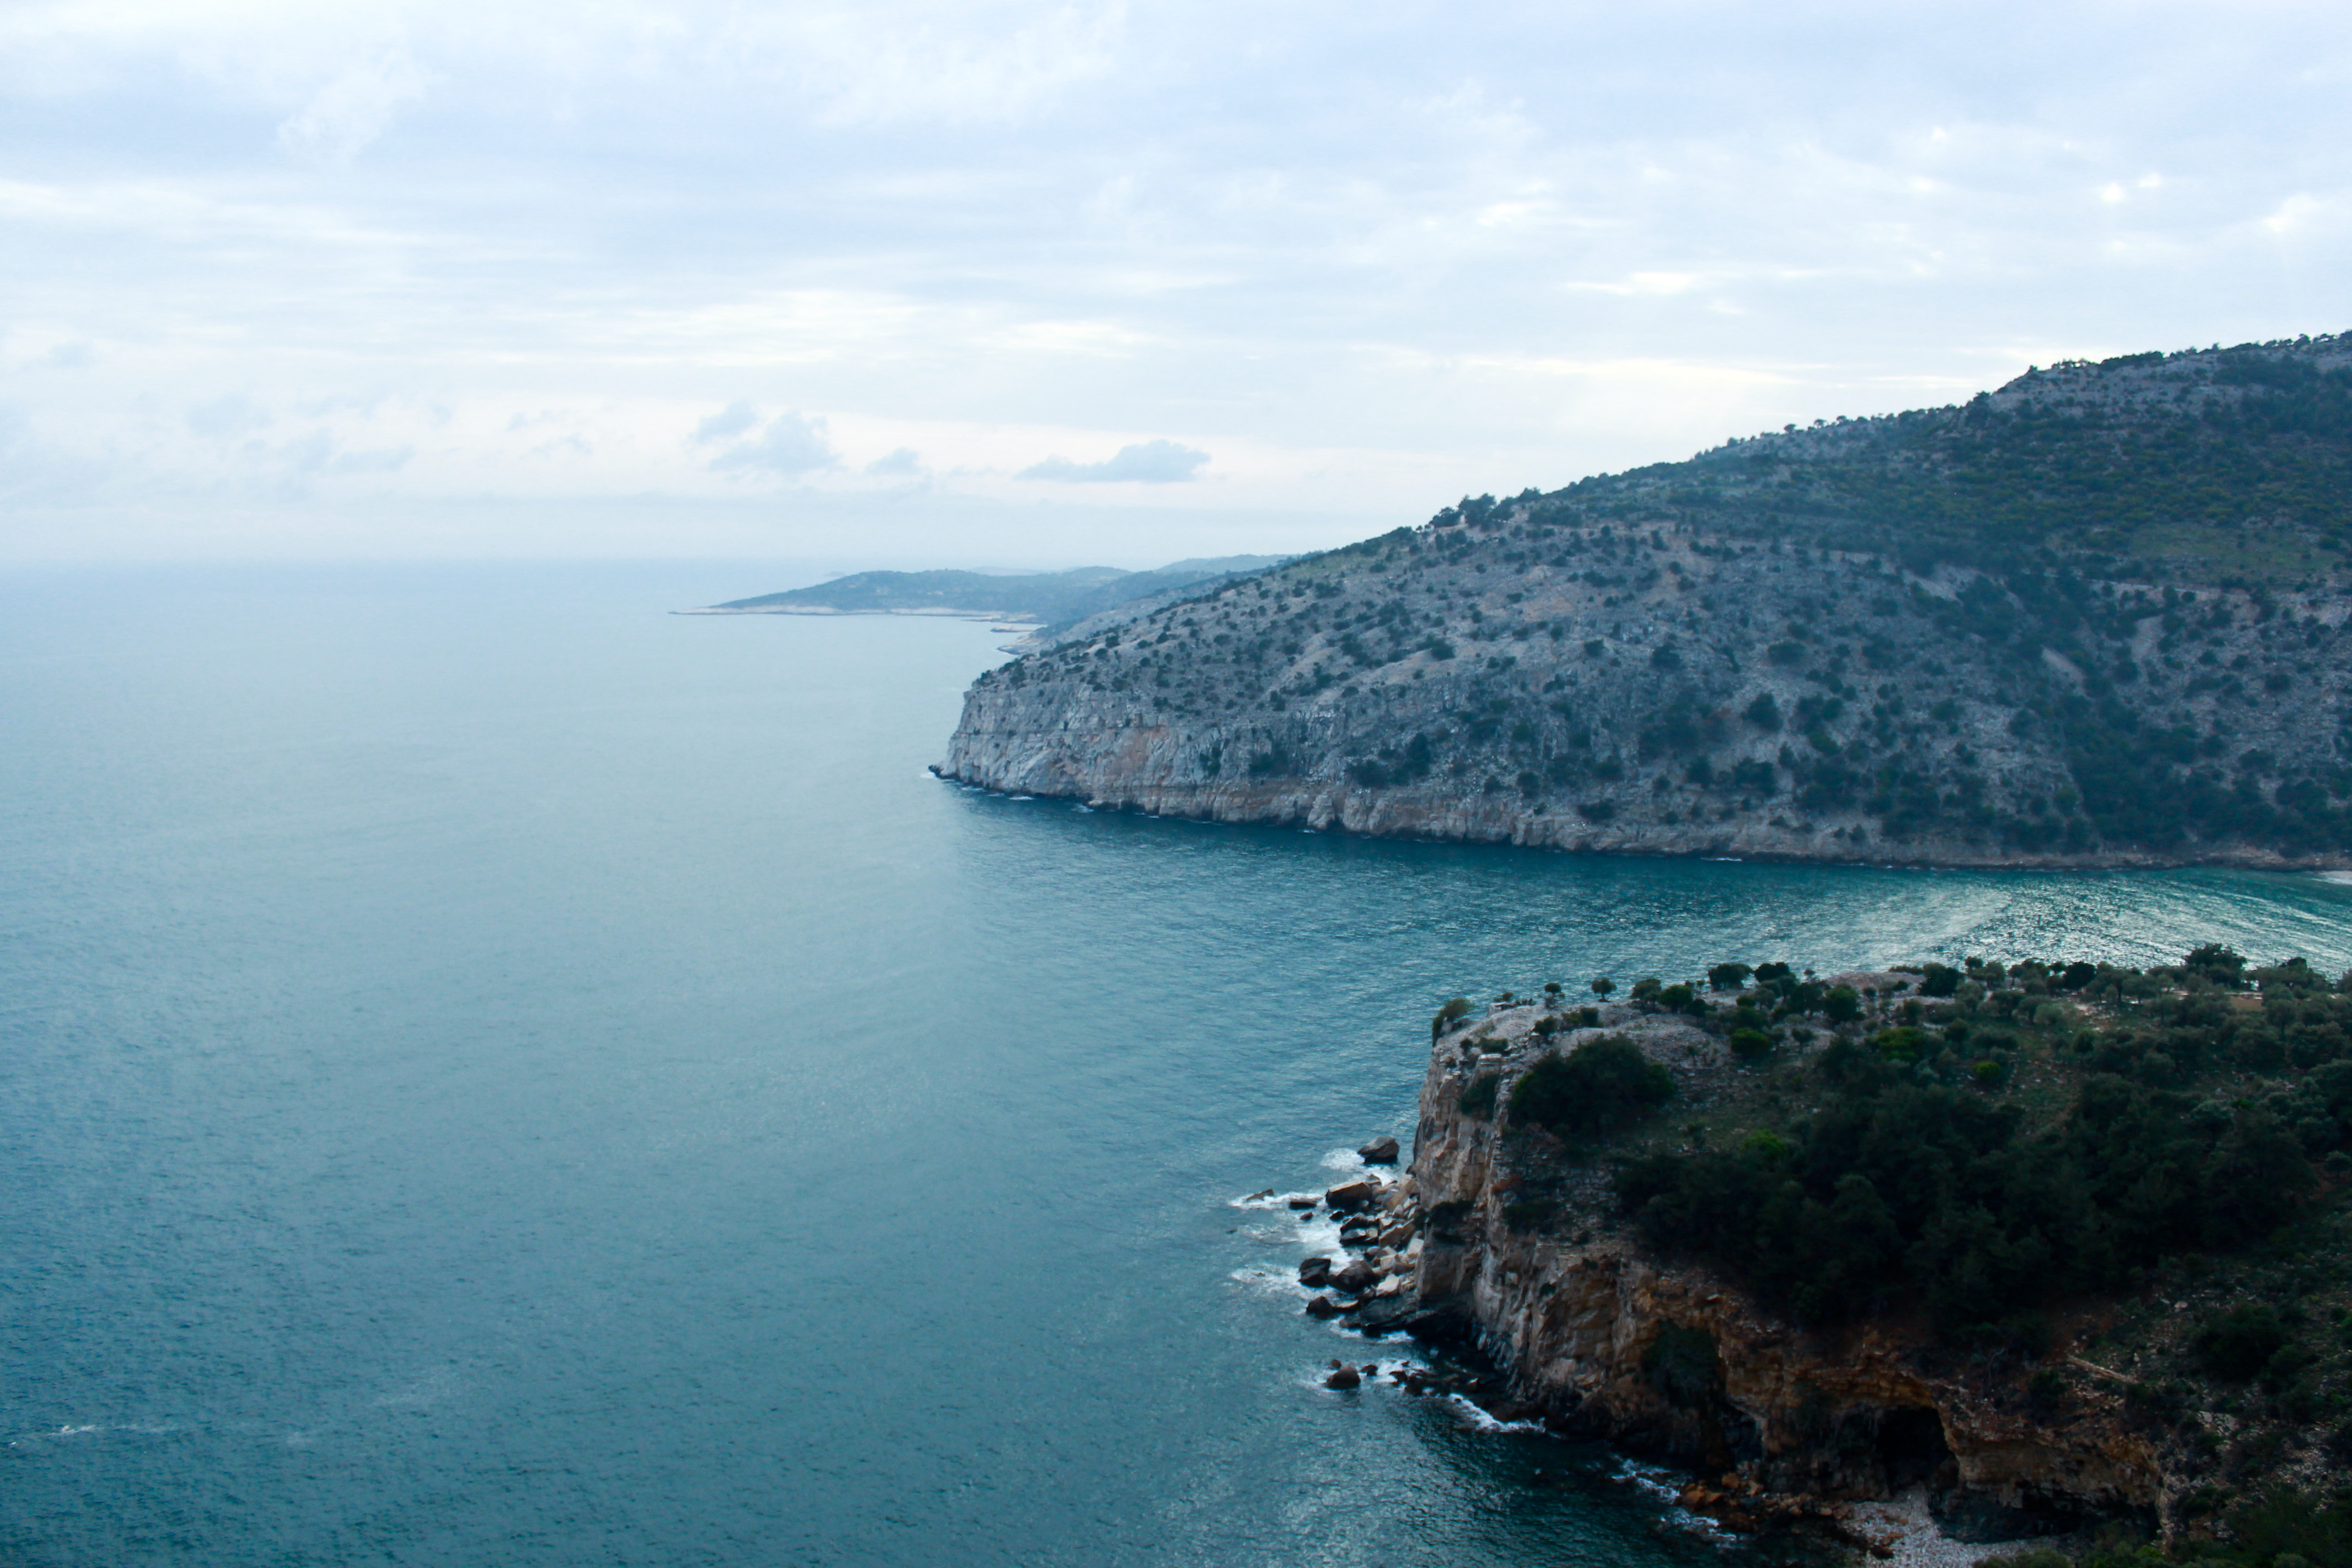
landscape, sea, coast, water, nature, ocean, horizon, mountain, cloud, sky, shore, lake, cliff, cove, scenic, seascape, bay, fjord, reservoir, terrain, body of water, trees, rocks, clouds, loch, cape, islet, landform, rocky shore, geographical feature